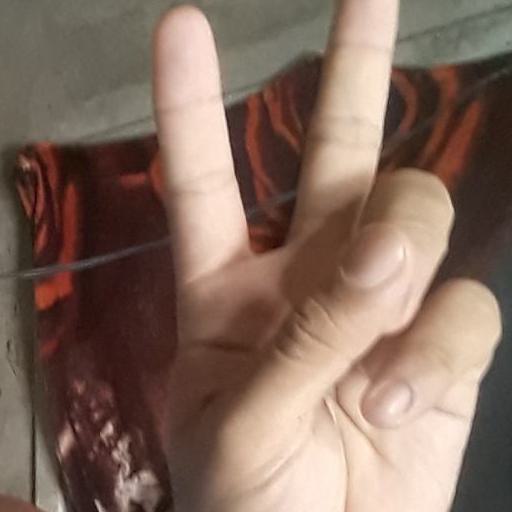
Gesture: peace